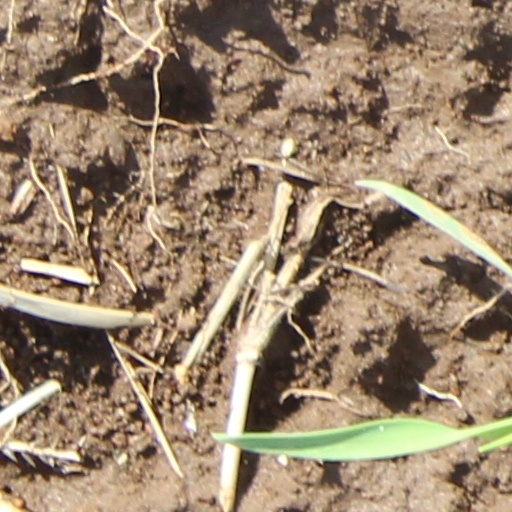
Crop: wheat